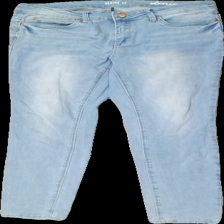
View: front
Type: Jeans
Category: Ladies
Brand: Not in the list
Brand text on label: Denim
Colors: Blue
Material: 100% cott
Cut: Regular, Tight
Size: 42
Trend: Denim
Smell: Minor
Damage 2: Stains
Damage 2 location: bottom center
Price range: 50-100
Recommended usage: Reuse
Description: Blue jeans from Denim, size 42. Okay condition.